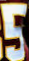
Number: 5